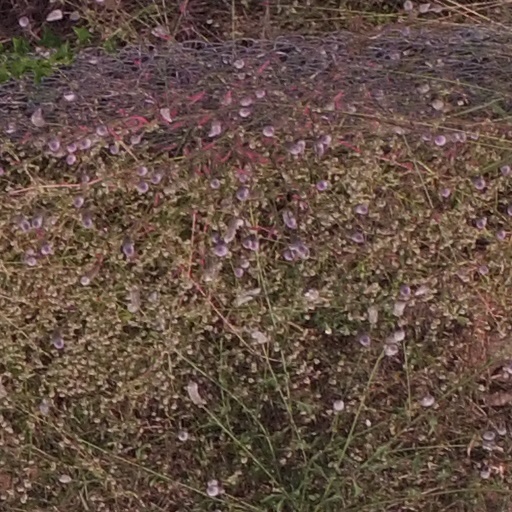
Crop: maize; corn